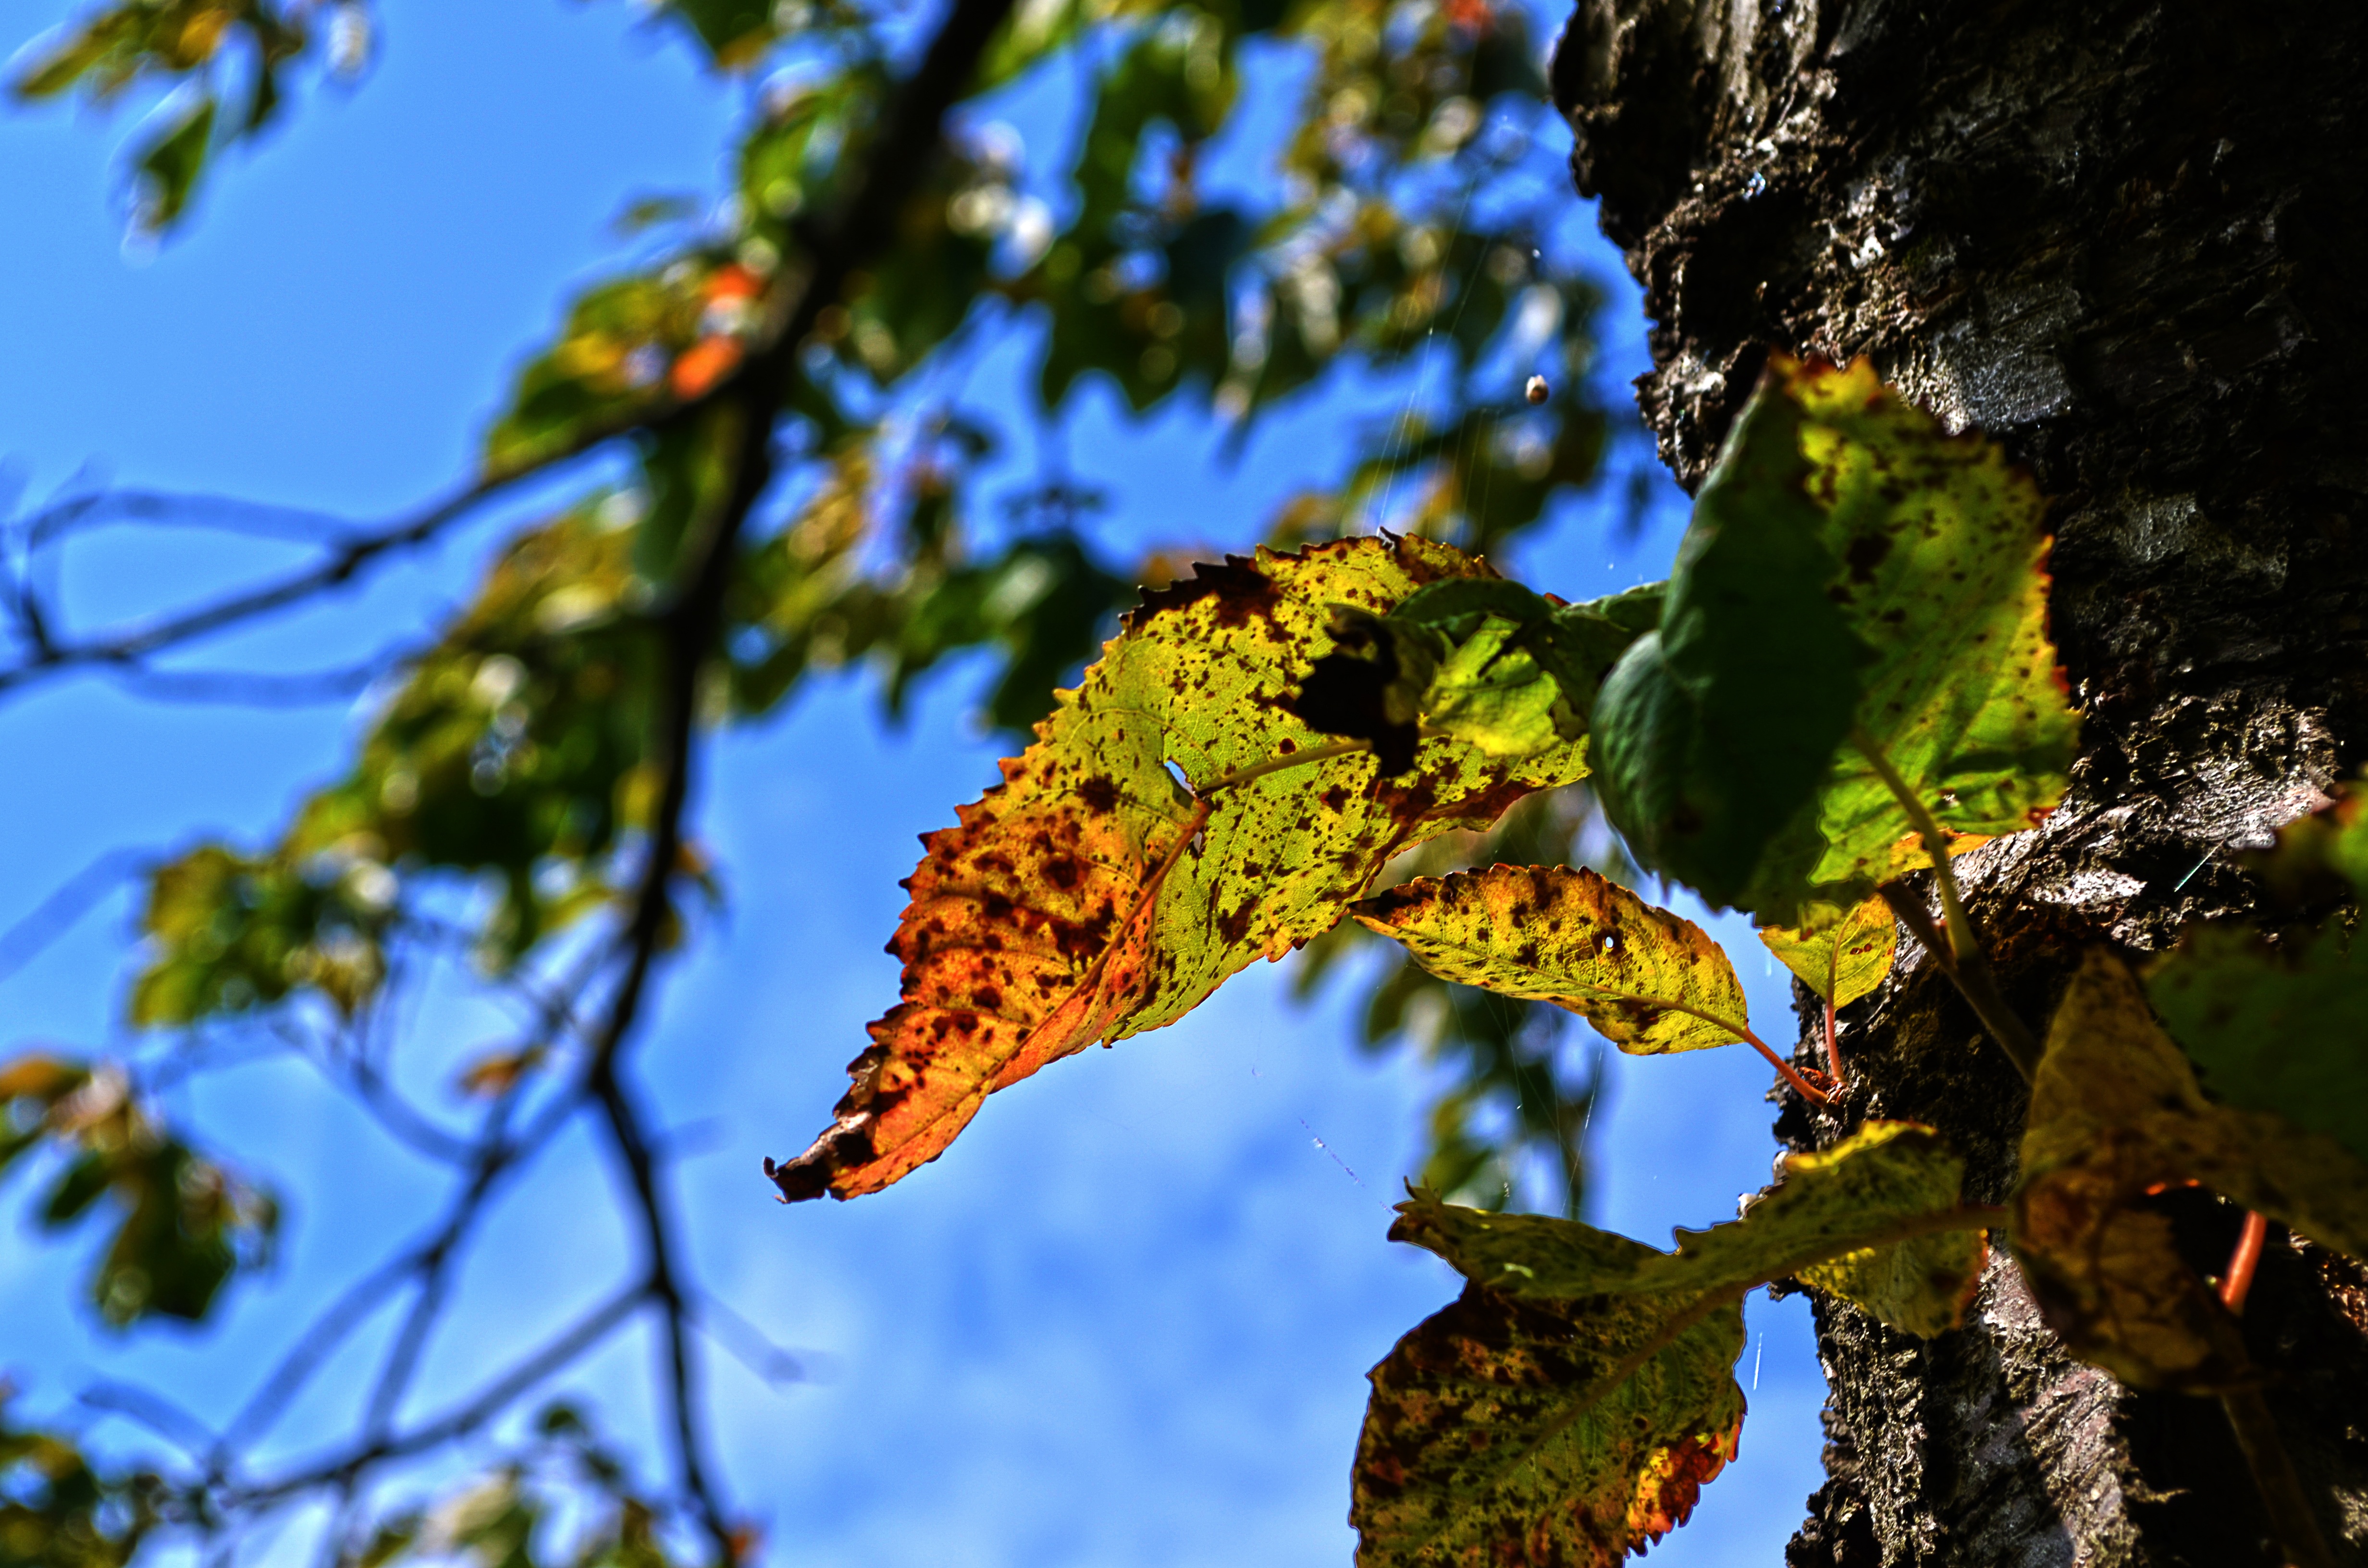
tree, nature, forest, branch, plant, sky, sunlight, leaf, flower, green, autumn, botany, flora, season, sheet, deciduous, colored, let, flowering plant, woody plant, land plant